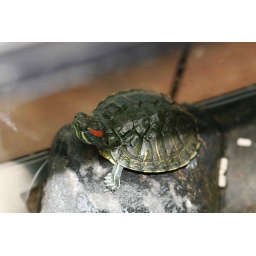
These our a couple of red eared sliders my son has in an aquarium. Kinda Kool Looking!